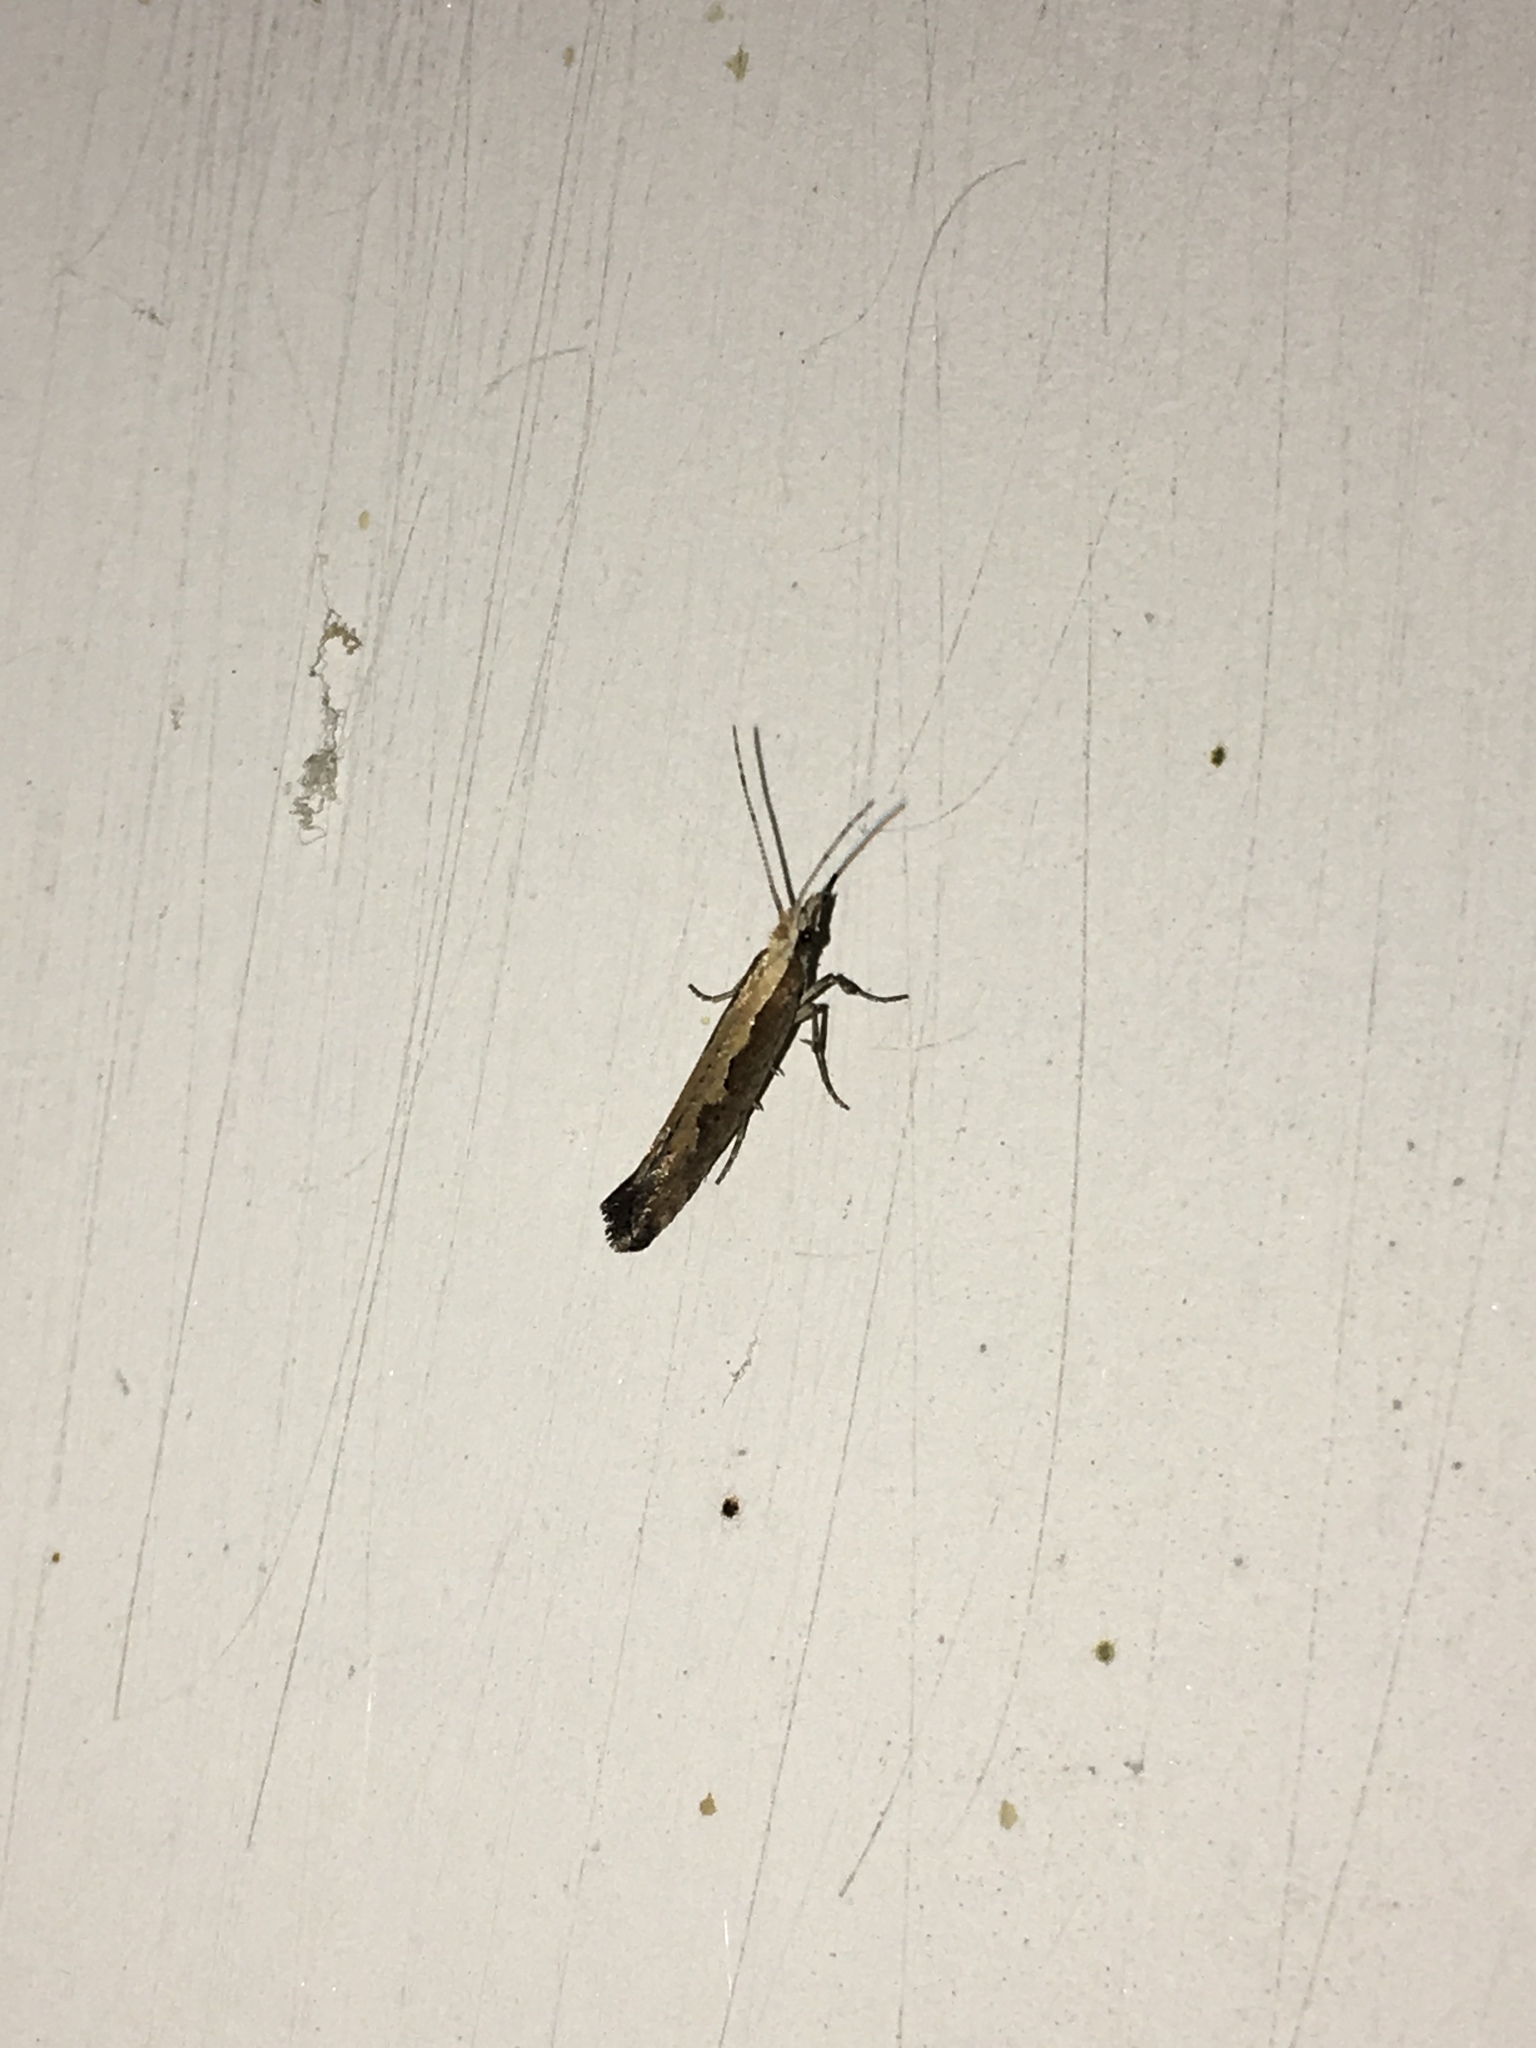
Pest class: diamondback_moth